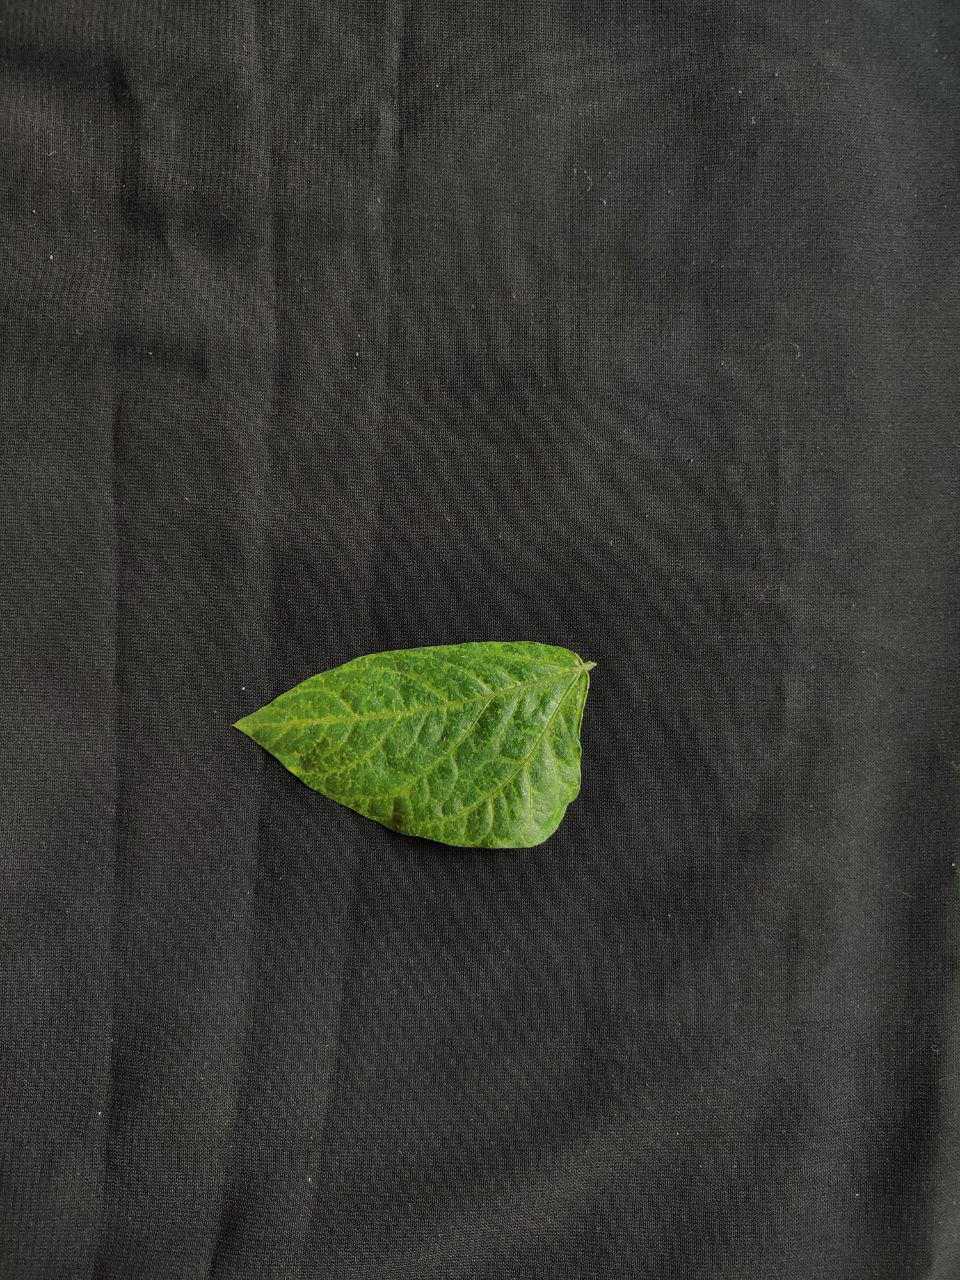
Crop: cowpea
Leaf condition: Mosaic Virus